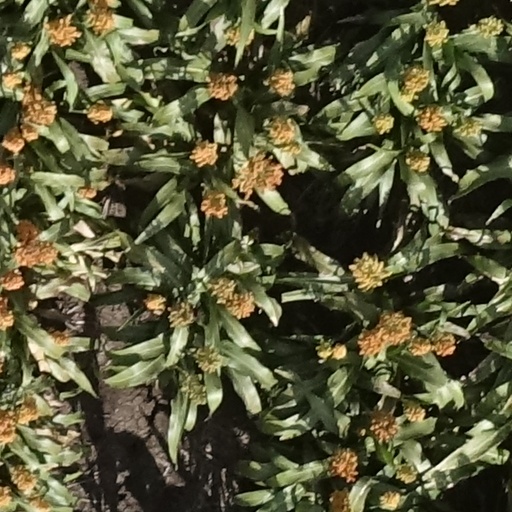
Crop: sorghum